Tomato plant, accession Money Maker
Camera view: vertical (180 deg); turntable rotation: 120 degrees
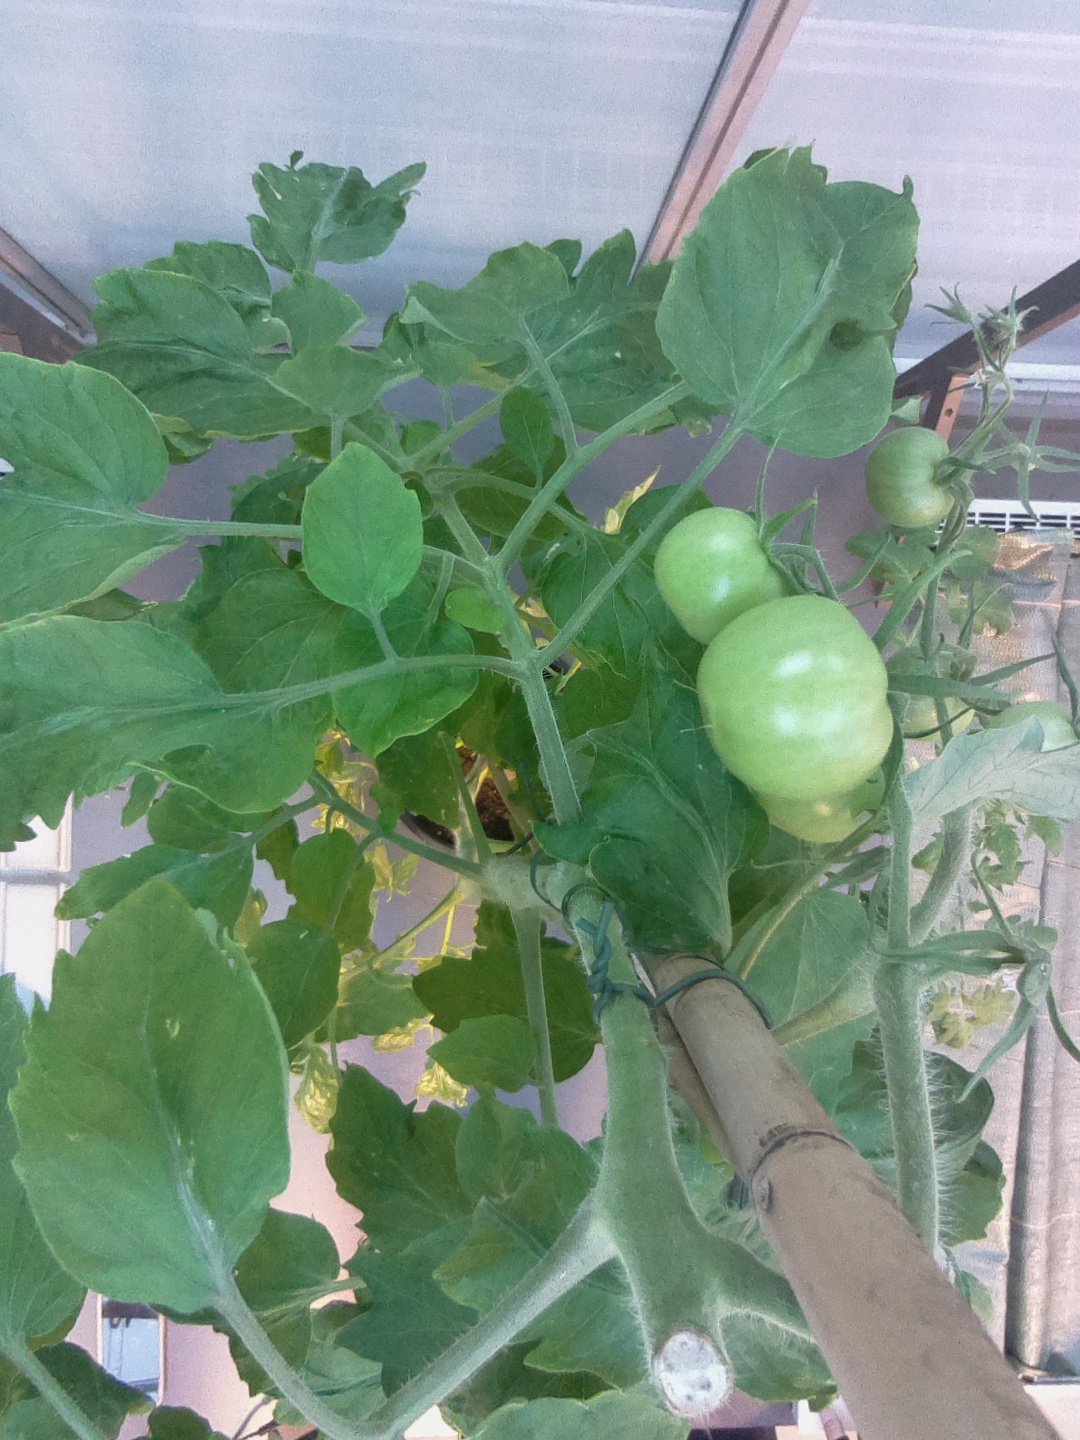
BBCH growth stage 73: 30%-40% of final fruit size